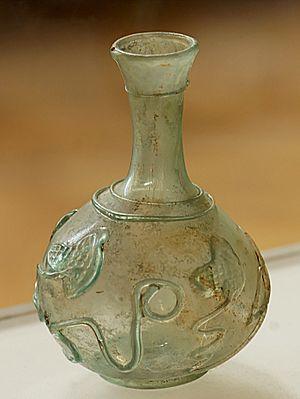
Bouteille à décor de feuilles de lierre.